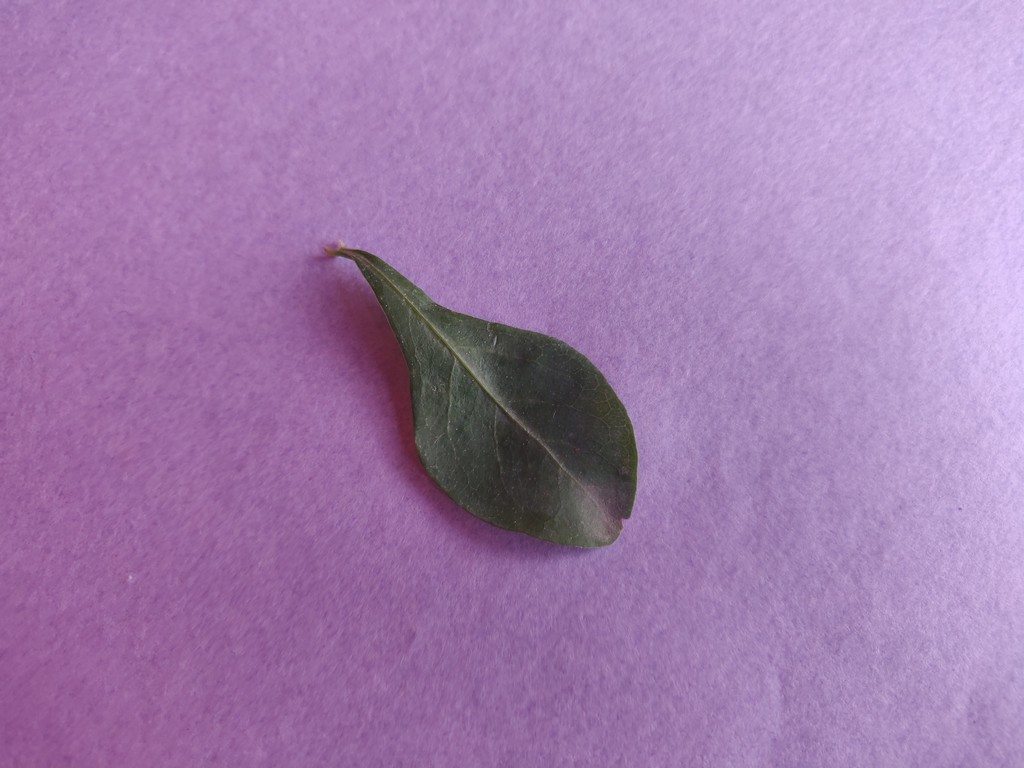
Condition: Healthy
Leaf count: single
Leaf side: front